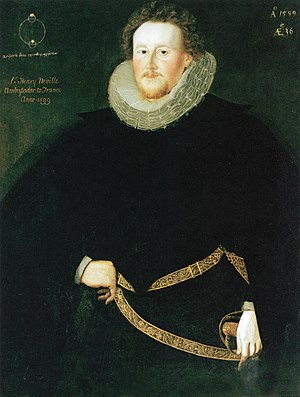
Henry Neville
Sir Henry Neville var en engelsk adelig diplomat og fjern slægtning til Shakespeare. Han er en af mange kandidater til at være den rigtige forfatter af Shakespeares værker.